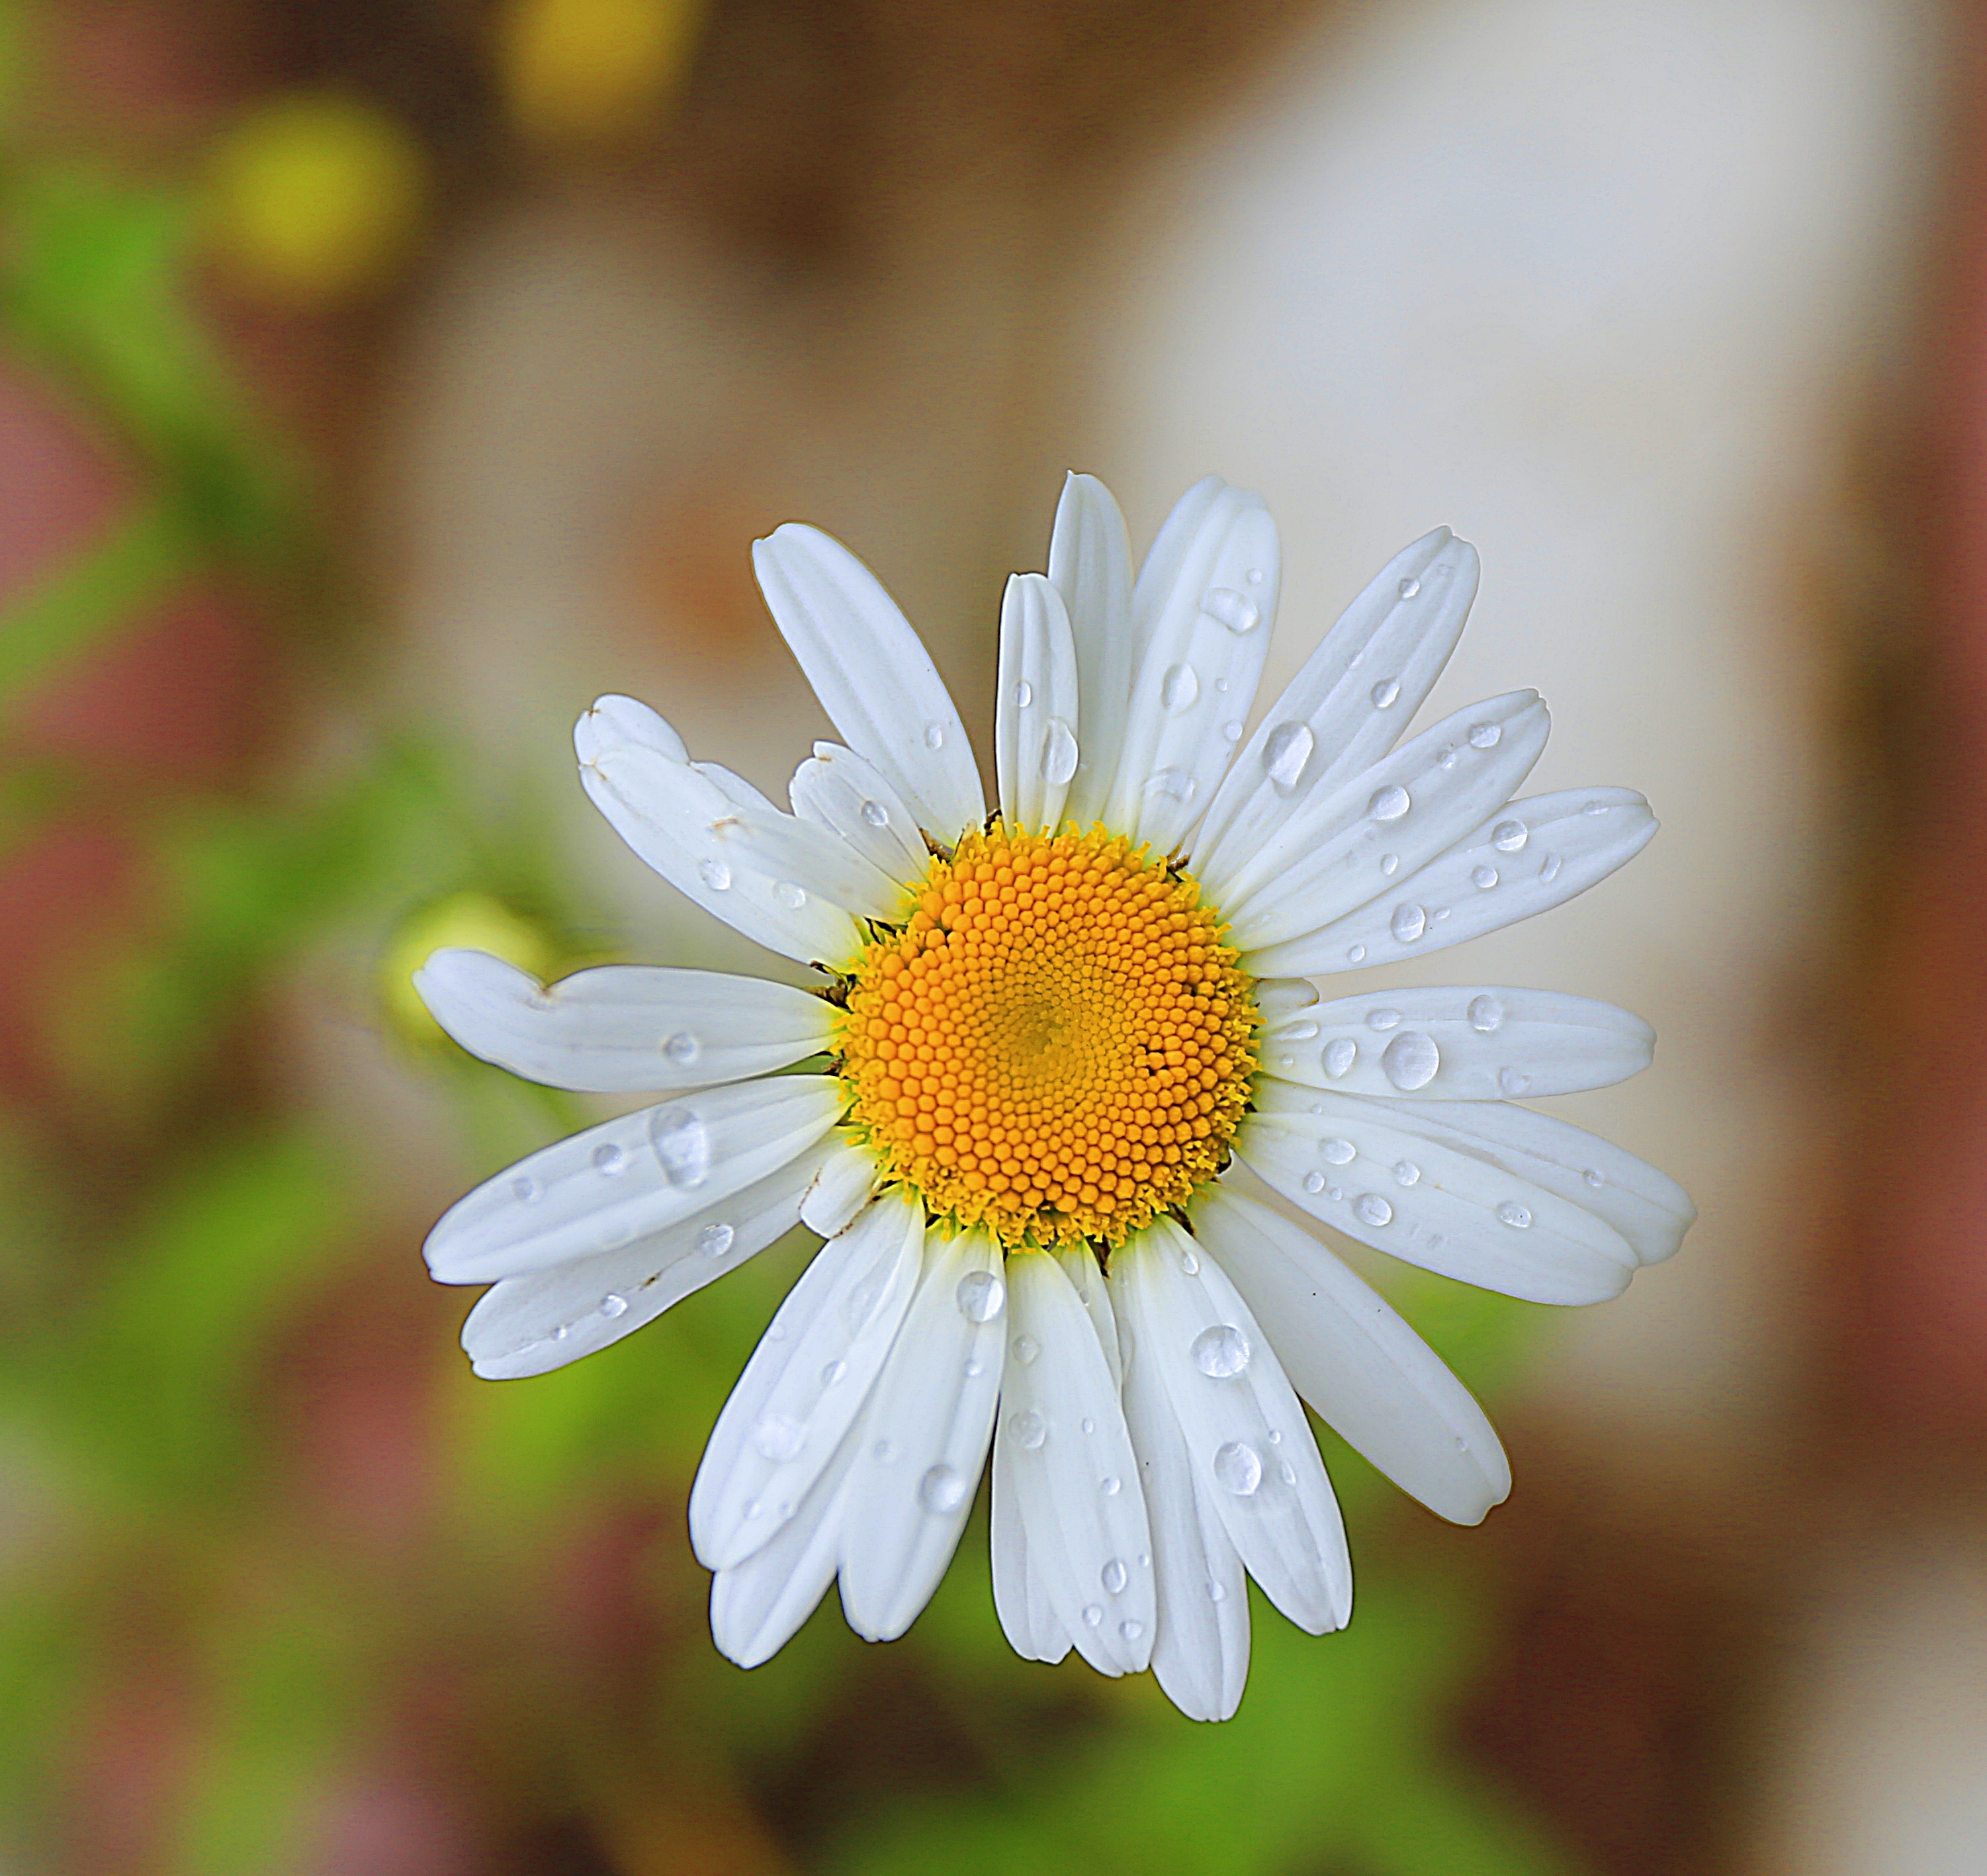
nature, blossom, plant, photography, flower, petal, daisy, color, macro, botany, yellow, flora, wildflower, close up, raindrops, passion, living nature, macro photography, handsomely, flowering plant, daisy family, oxeye daisy, photo outdoors, photo lyudmila cat, plant stem, land plant, chamaemelum nobile, marguerite daisy